Sigi Schmid

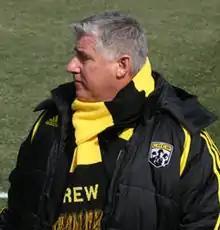
Schmid in 2008

Schmid returned to the league as coach of the Columbus Crew in 2006, rated by the team's general manager Mark McCullers as "the best coach in America". The team contained young talent but lacked depth and had no star players. In August, after a streak of 13 winless matches, Schmid considered resigning. The team suffered from injuries and inconsistent lineups throughout the season, finishing last in the Eastern Conference with just 30 goals, the lowest in the league.